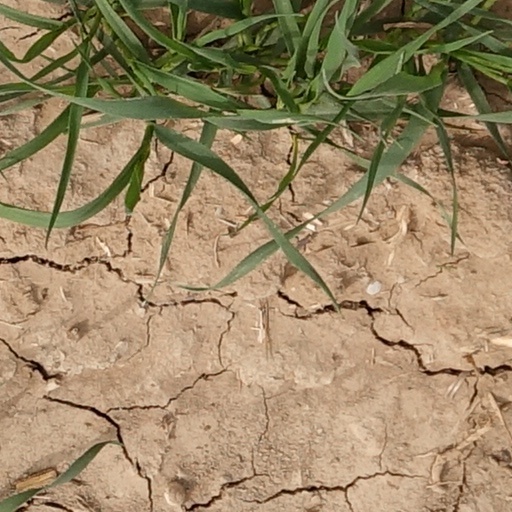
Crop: wheat